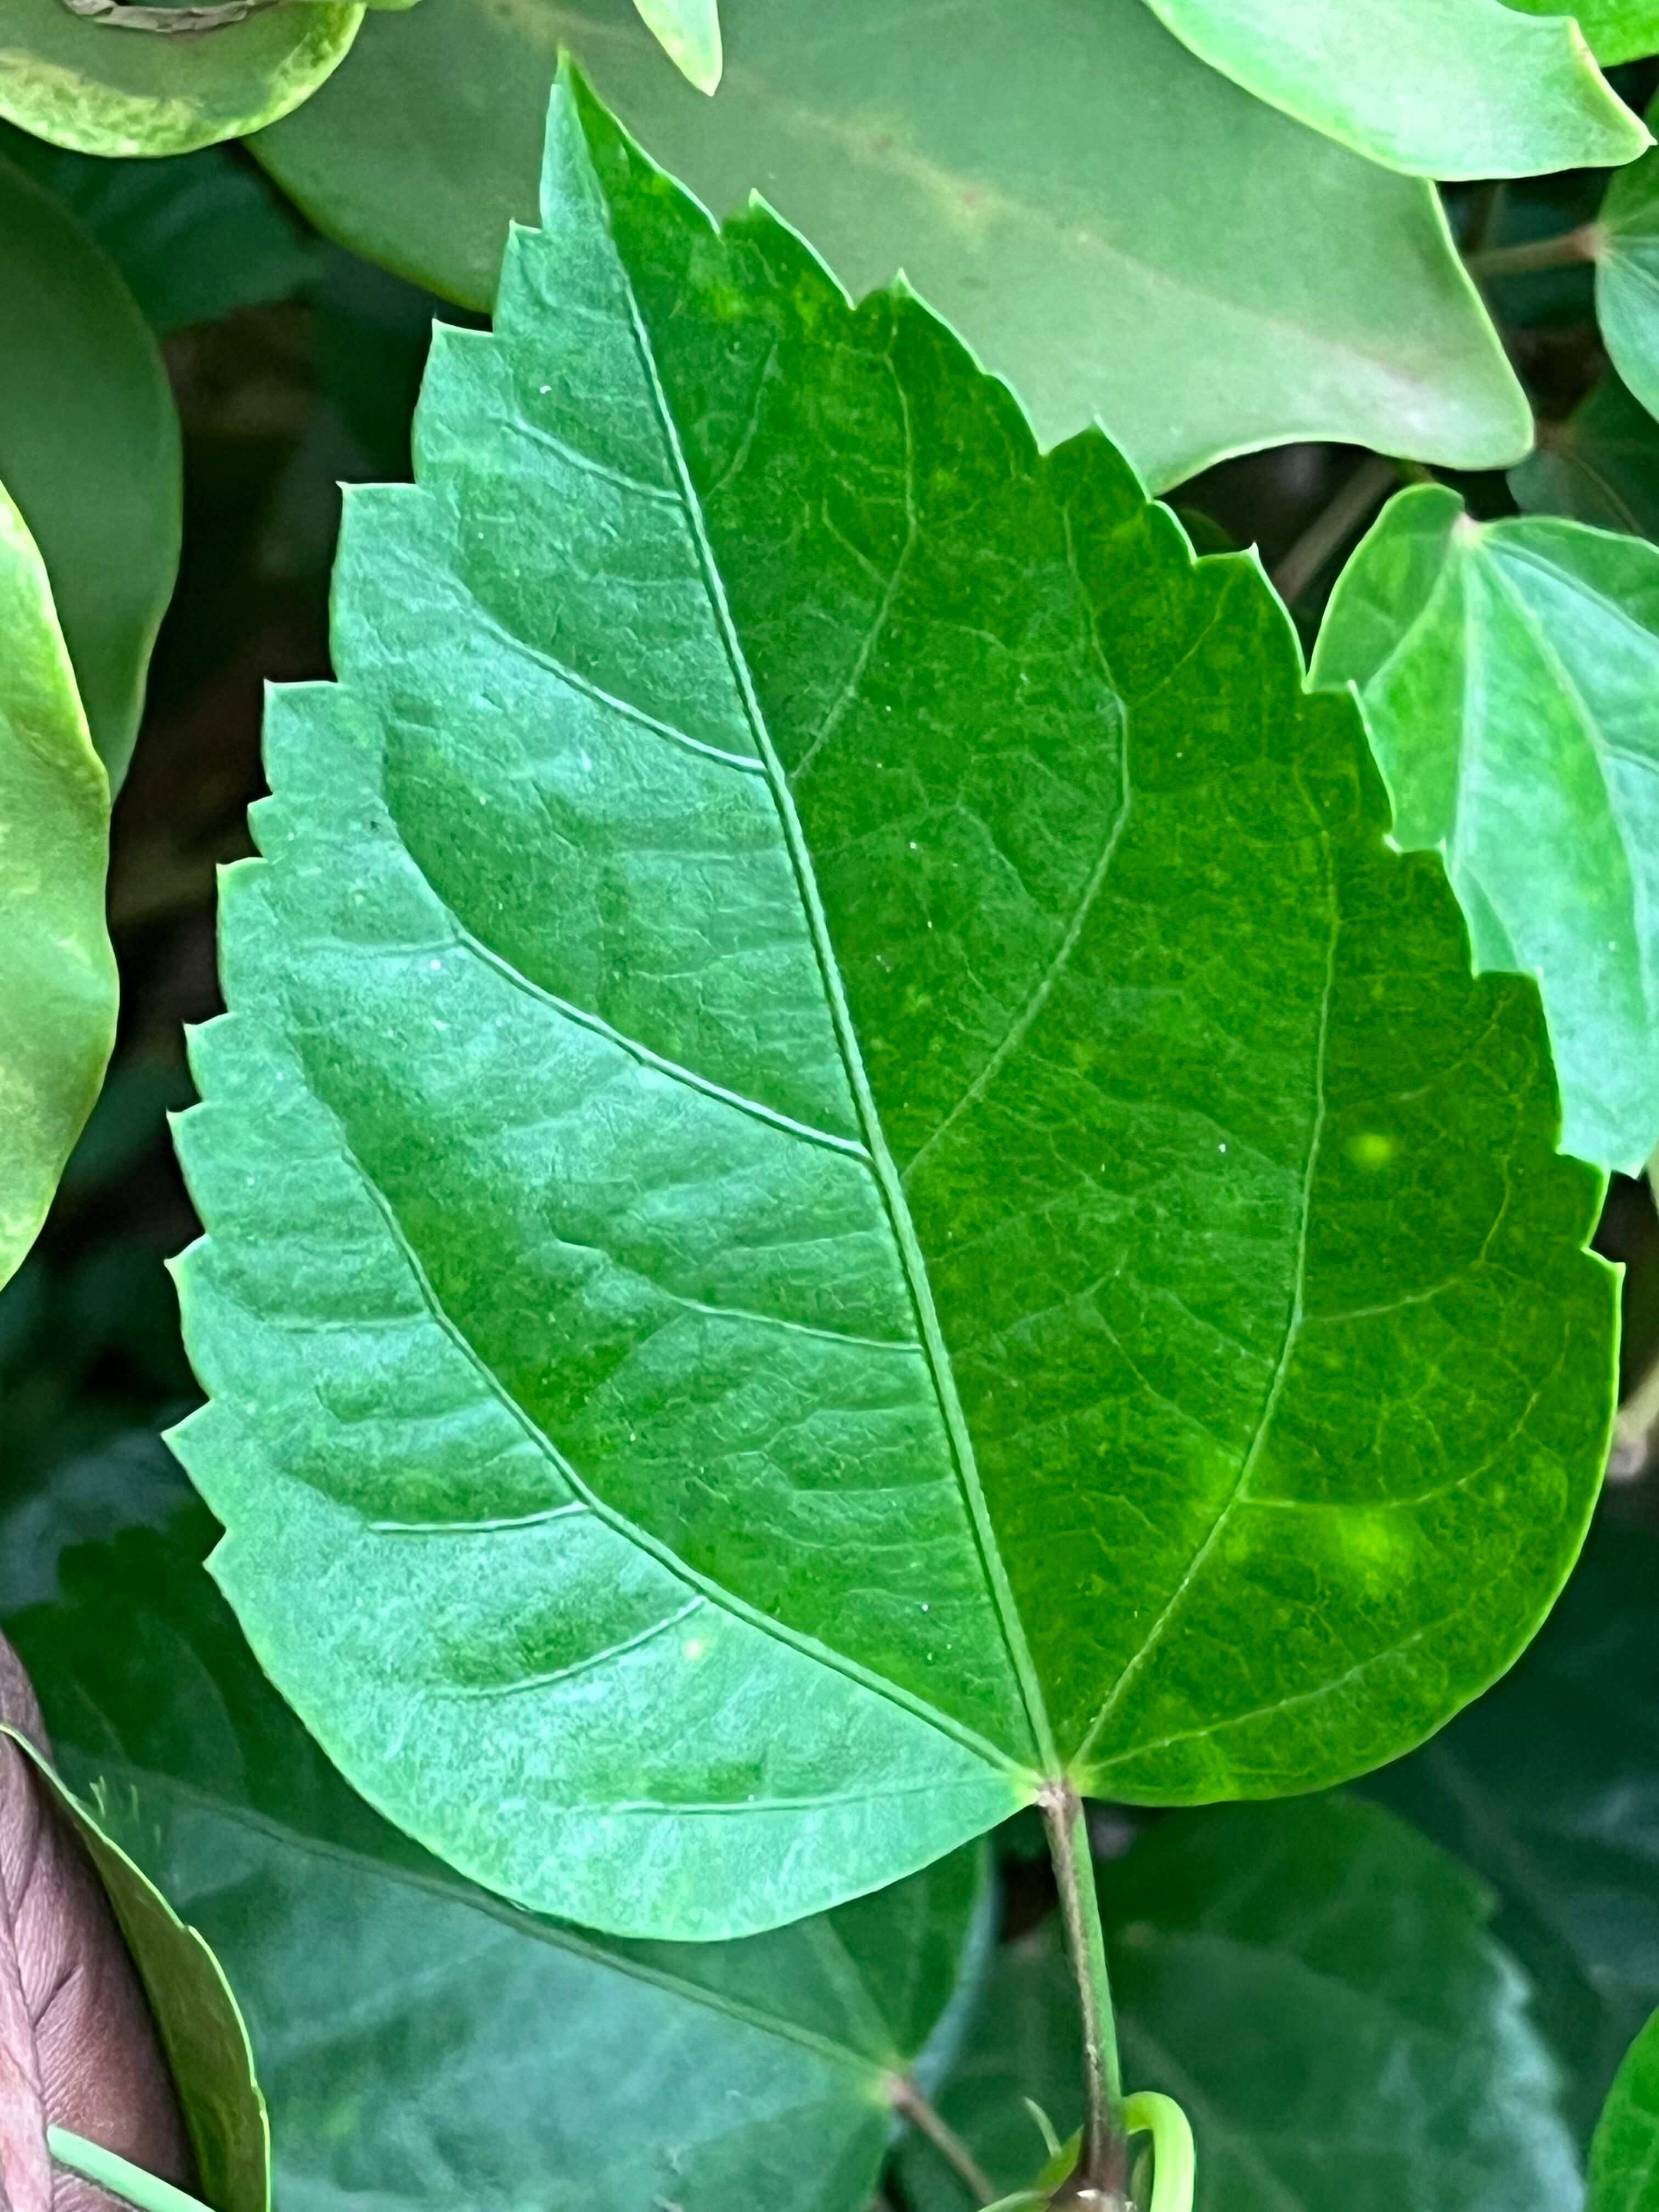
Plant species: hibiscus-rosa-sinensis